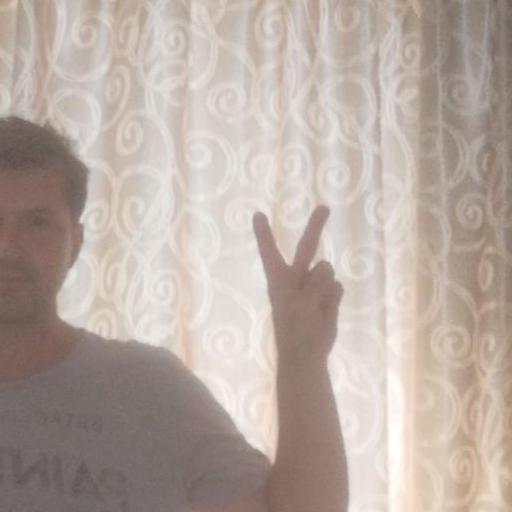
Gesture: peace